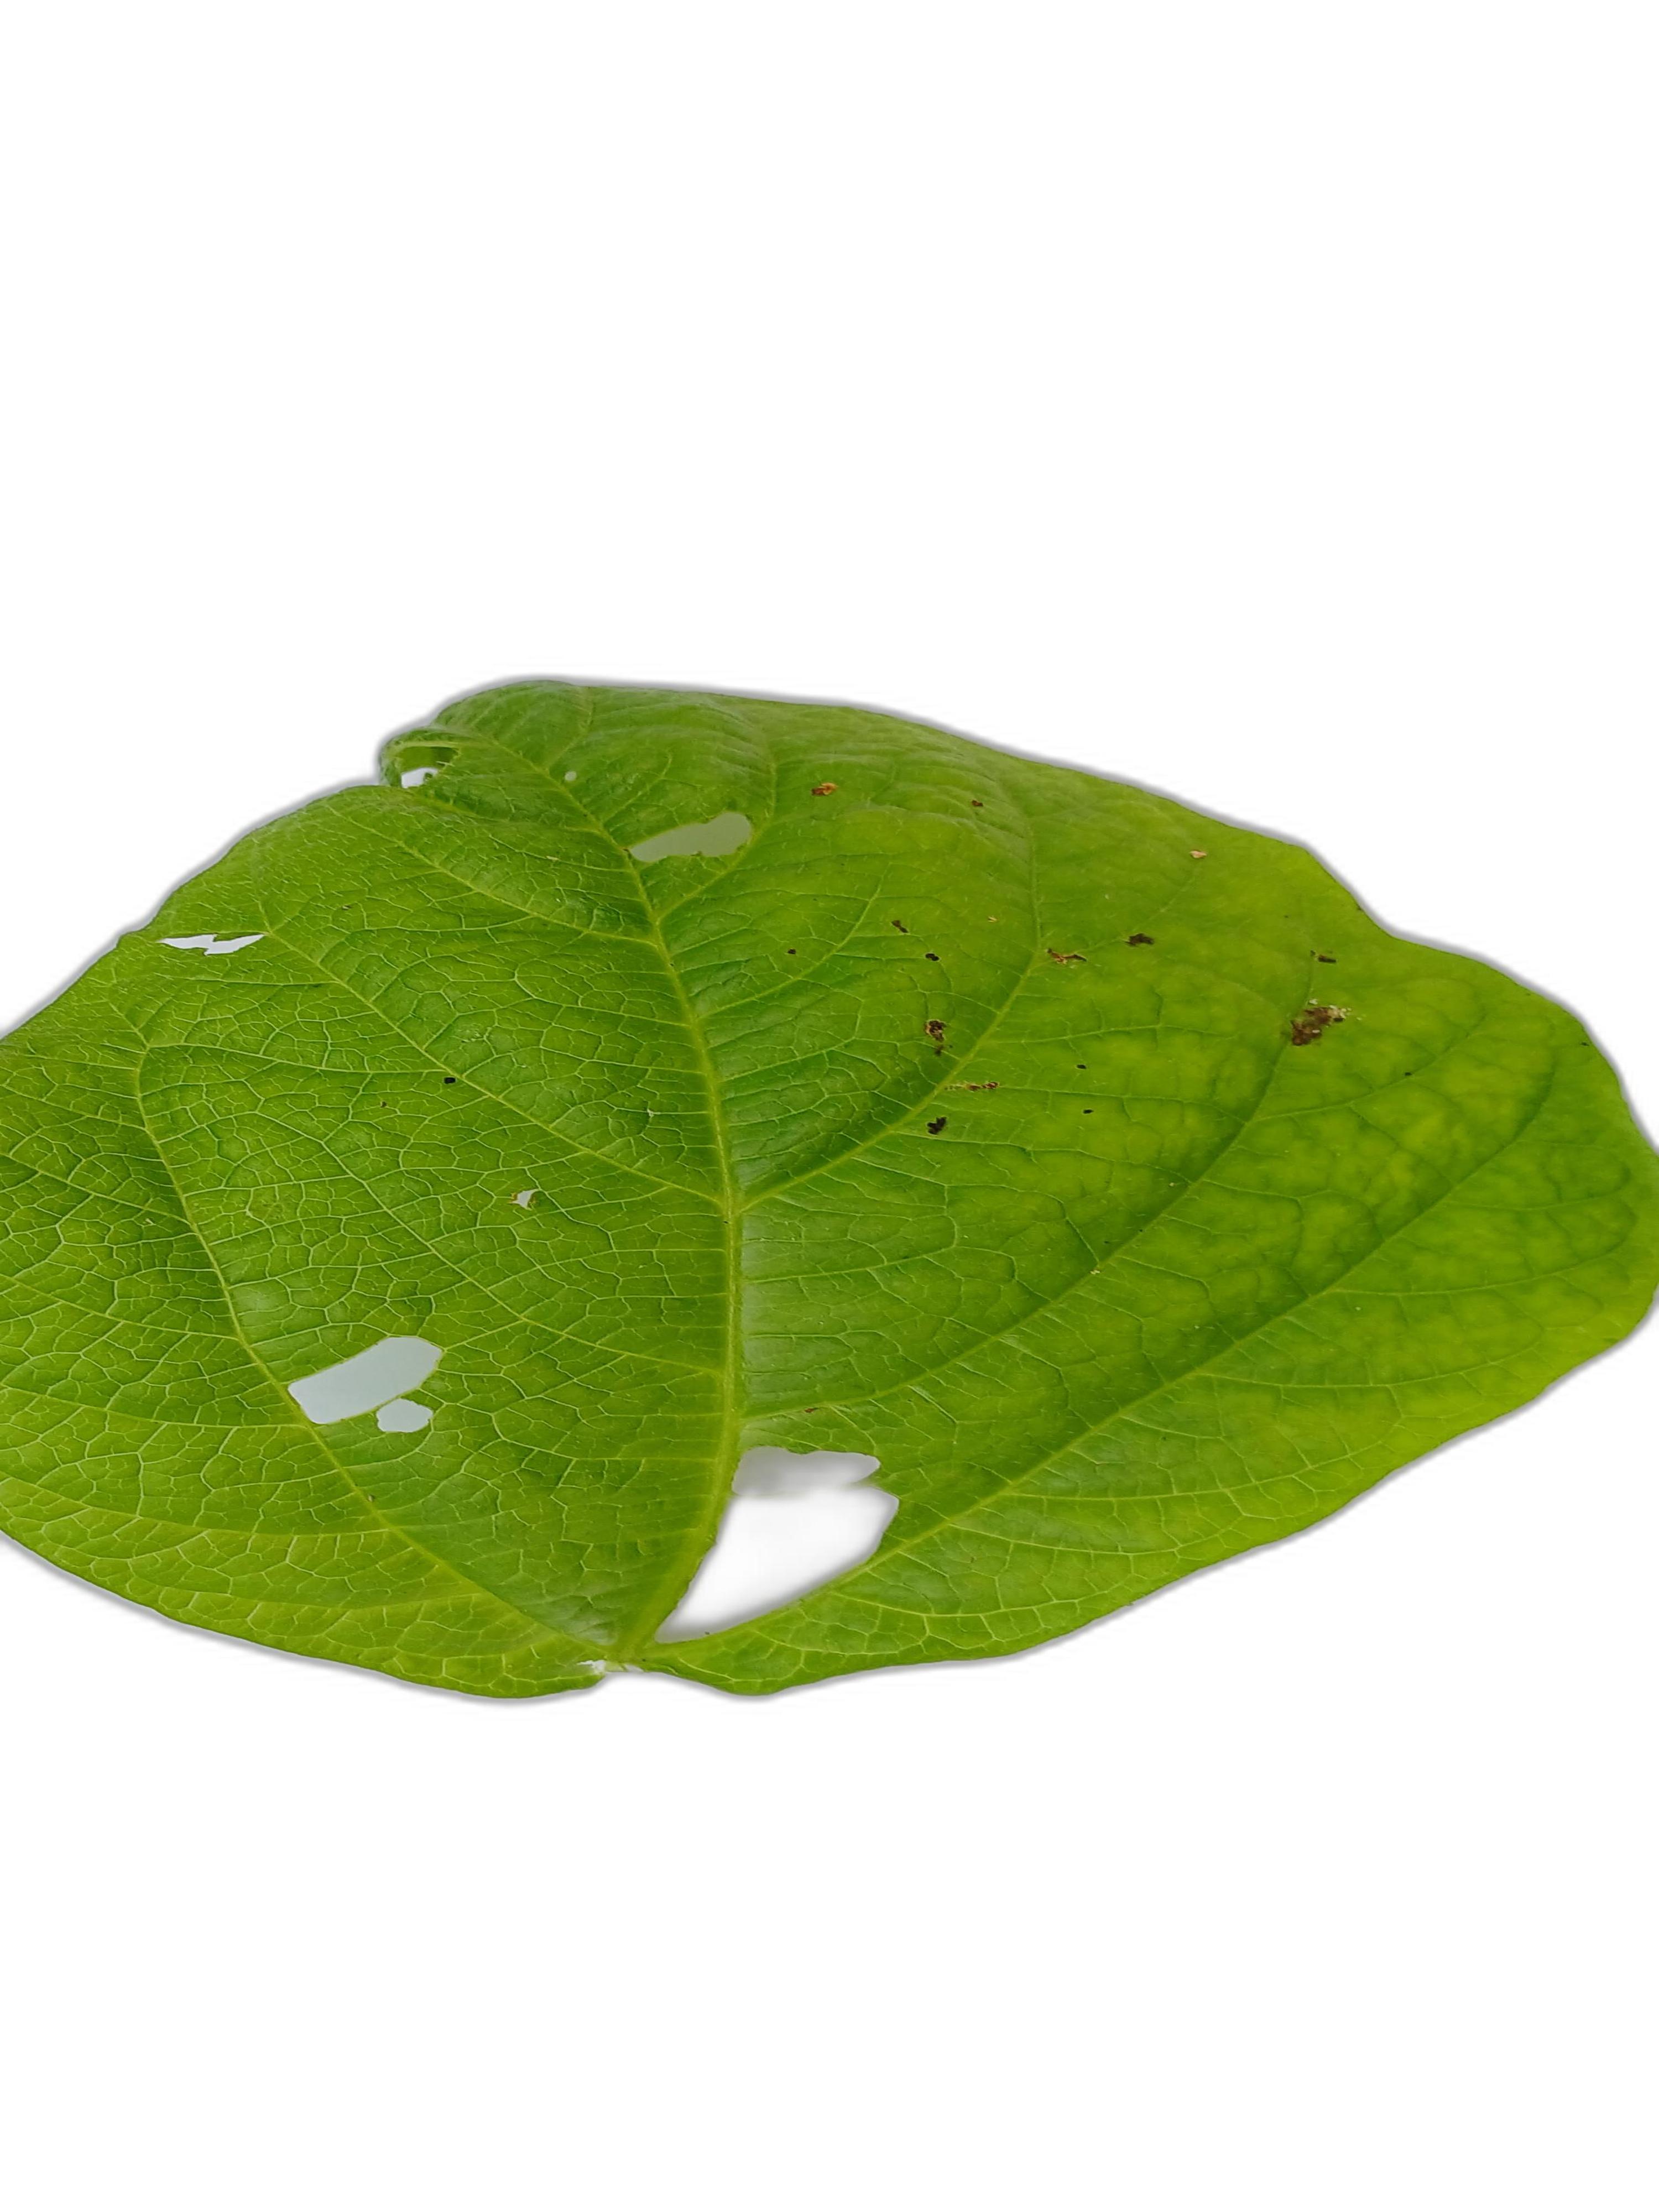
Label: Leaf Crinkle